Livestock

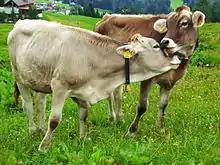
Cows on a pasture in Austria

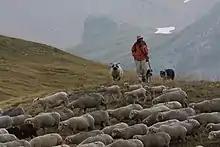
Sheep in Écrins National Park (France)

Livestock are the domesticated animals that are raised in an agricultural setting to provide labor and produce diversified products for consumption such as meat, eggs, milk, fur, leather, and wool. The term is sometimes used to refer solely to animals which are raised for consumption, and sometimes used to refer solely to farmed ruminants, such as cattle, sheep, and goats. Livestock production are mainly a source for farm work and human consumption.